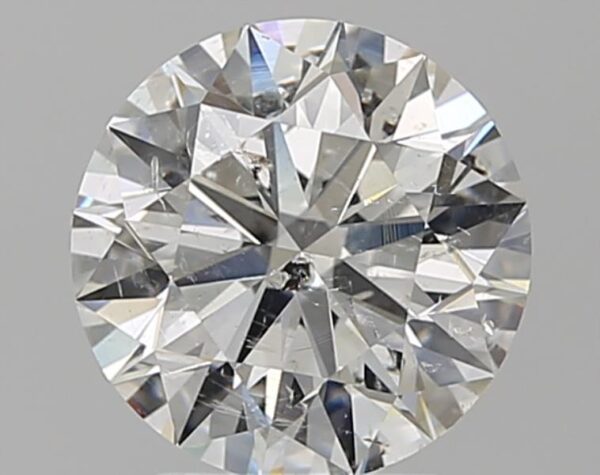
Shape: round
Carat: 2.28
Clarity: SI2
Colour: G
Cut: EX
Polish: EX
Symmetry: EX
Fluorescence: N
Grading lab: IGI
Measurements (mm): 8.41 x 8.36 x 5.23